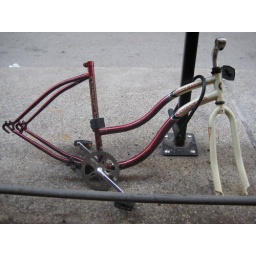
Here's a bike chained up on the sidewalk in Chicago.